Larkin-Rice House

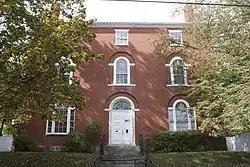

The Larkin-Rice House is a historic house at 180 Middle Street in Portsmouth, New Hampshire. Built c. 1813–15, it is a distinctive example of Federal period architecture, notable for its facade, which has five Palladian windows. It was listed on the National Register of Historic Places in 1979.